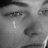
Emotion: sad